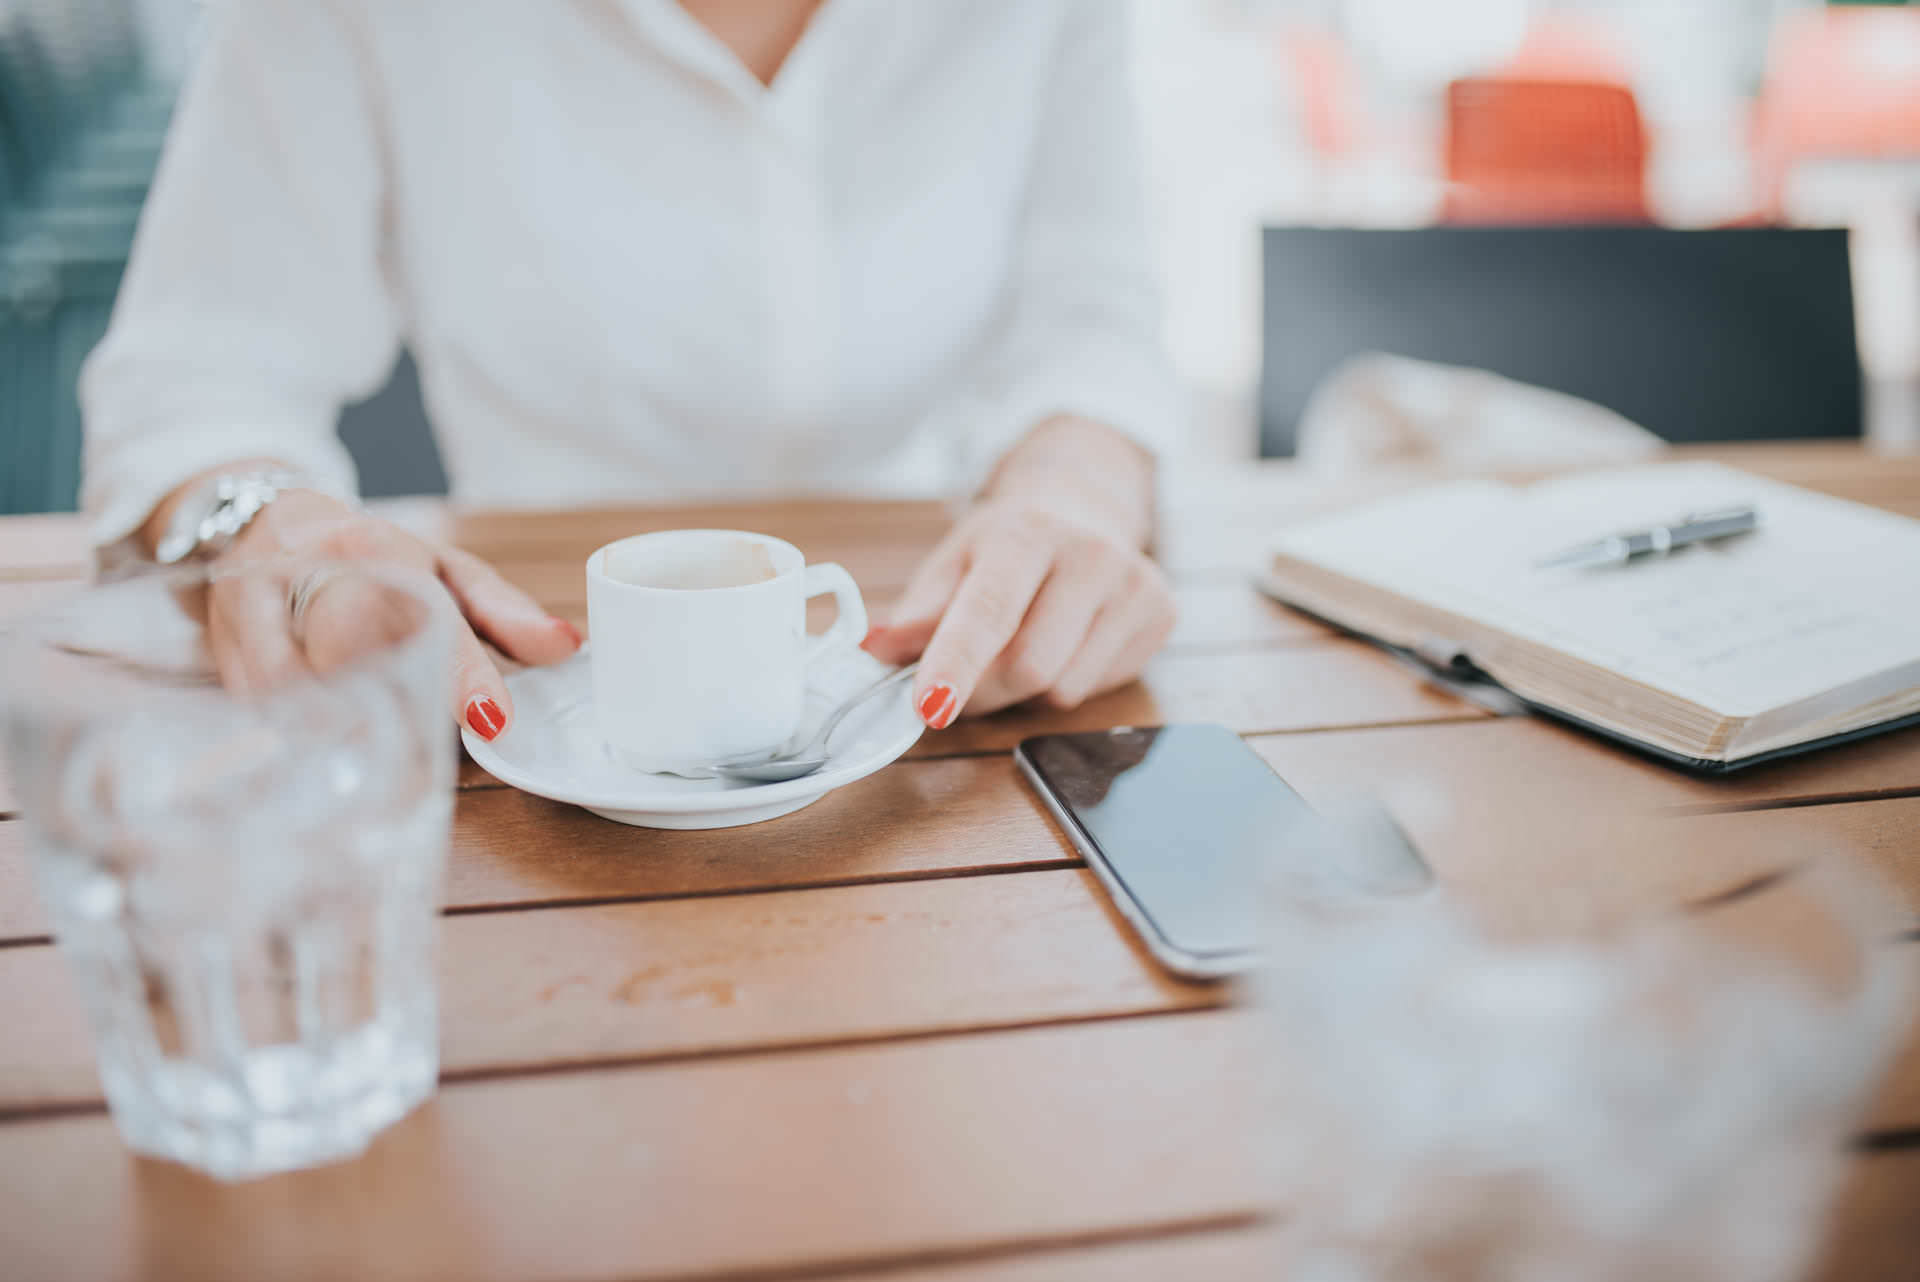
hand, table, technology, furniture